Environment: real
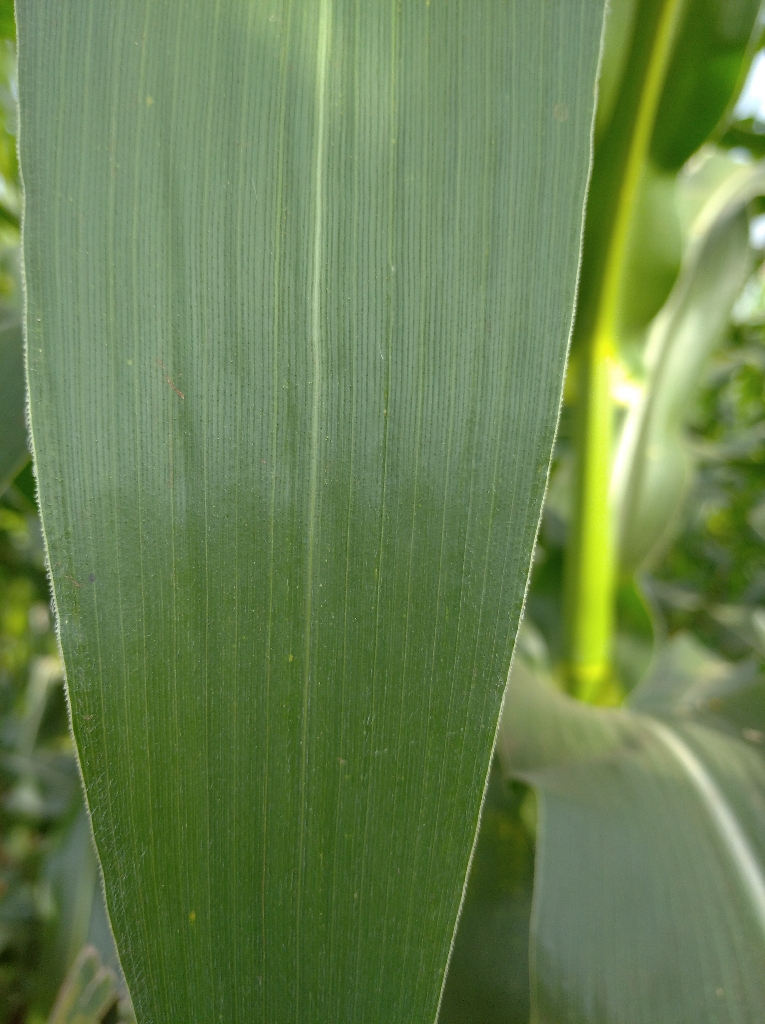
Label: healthy